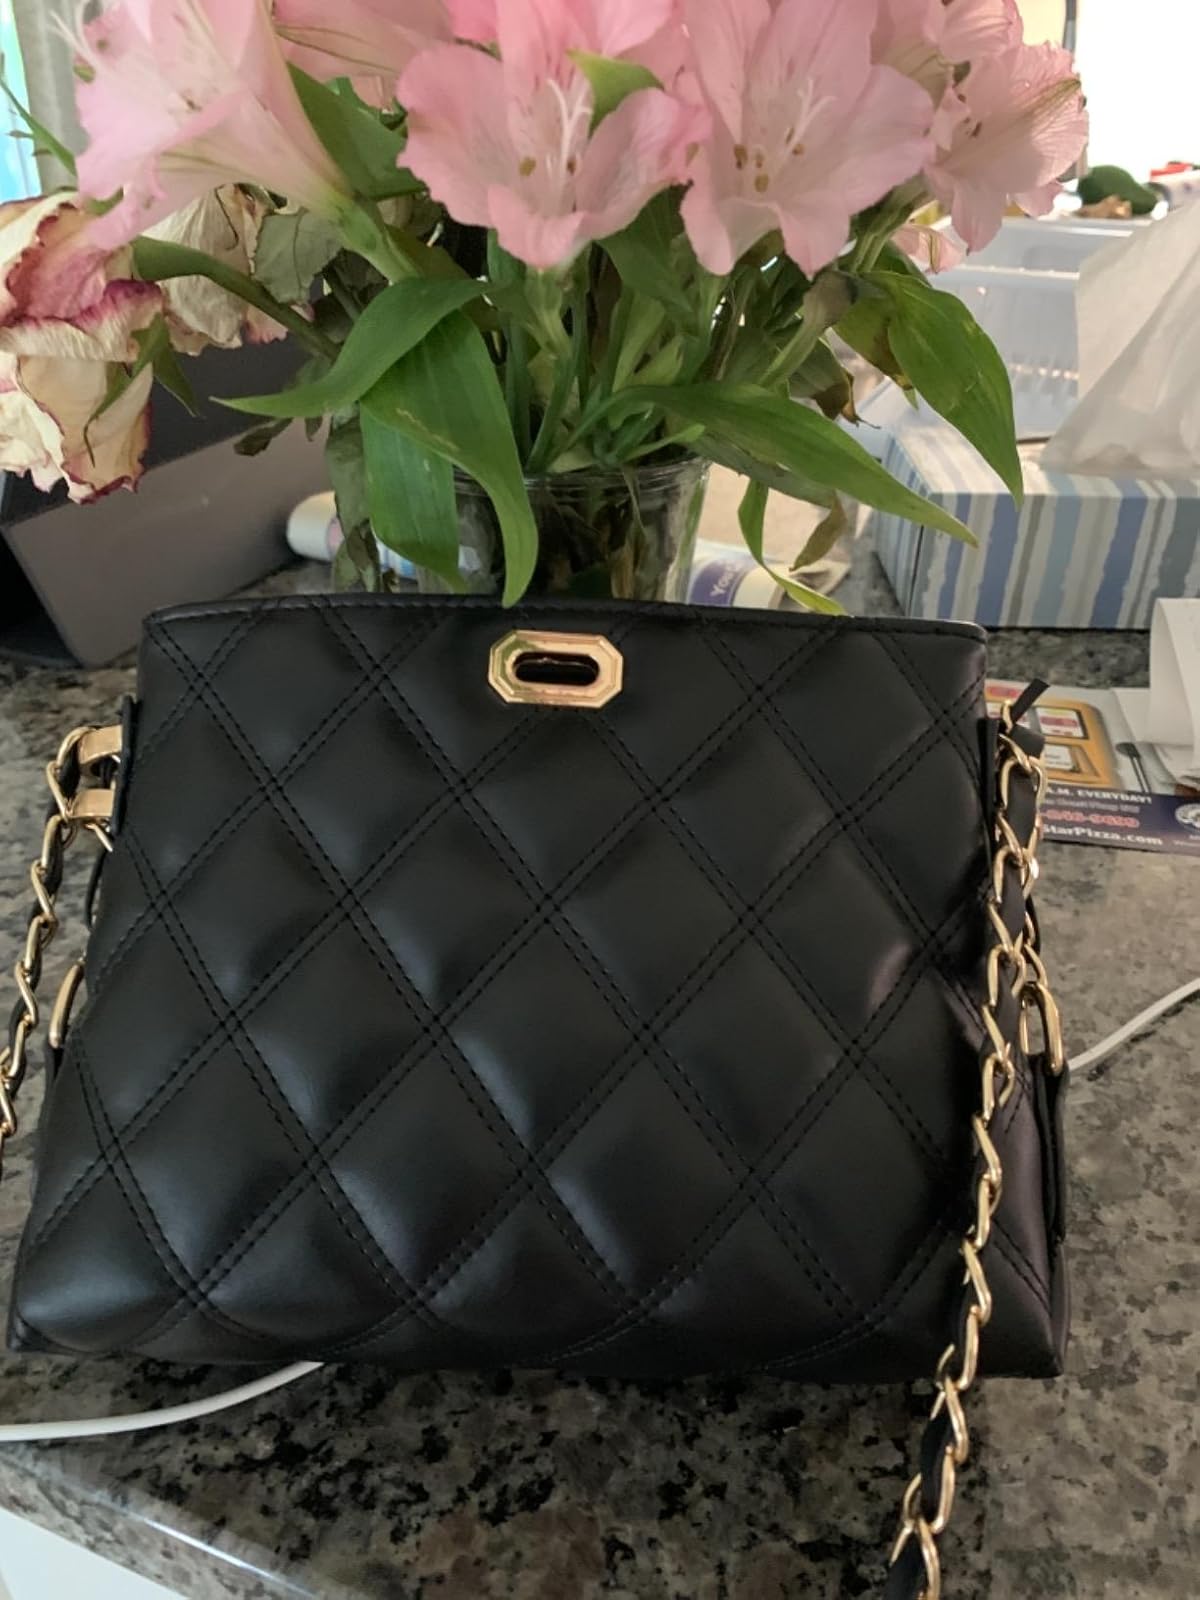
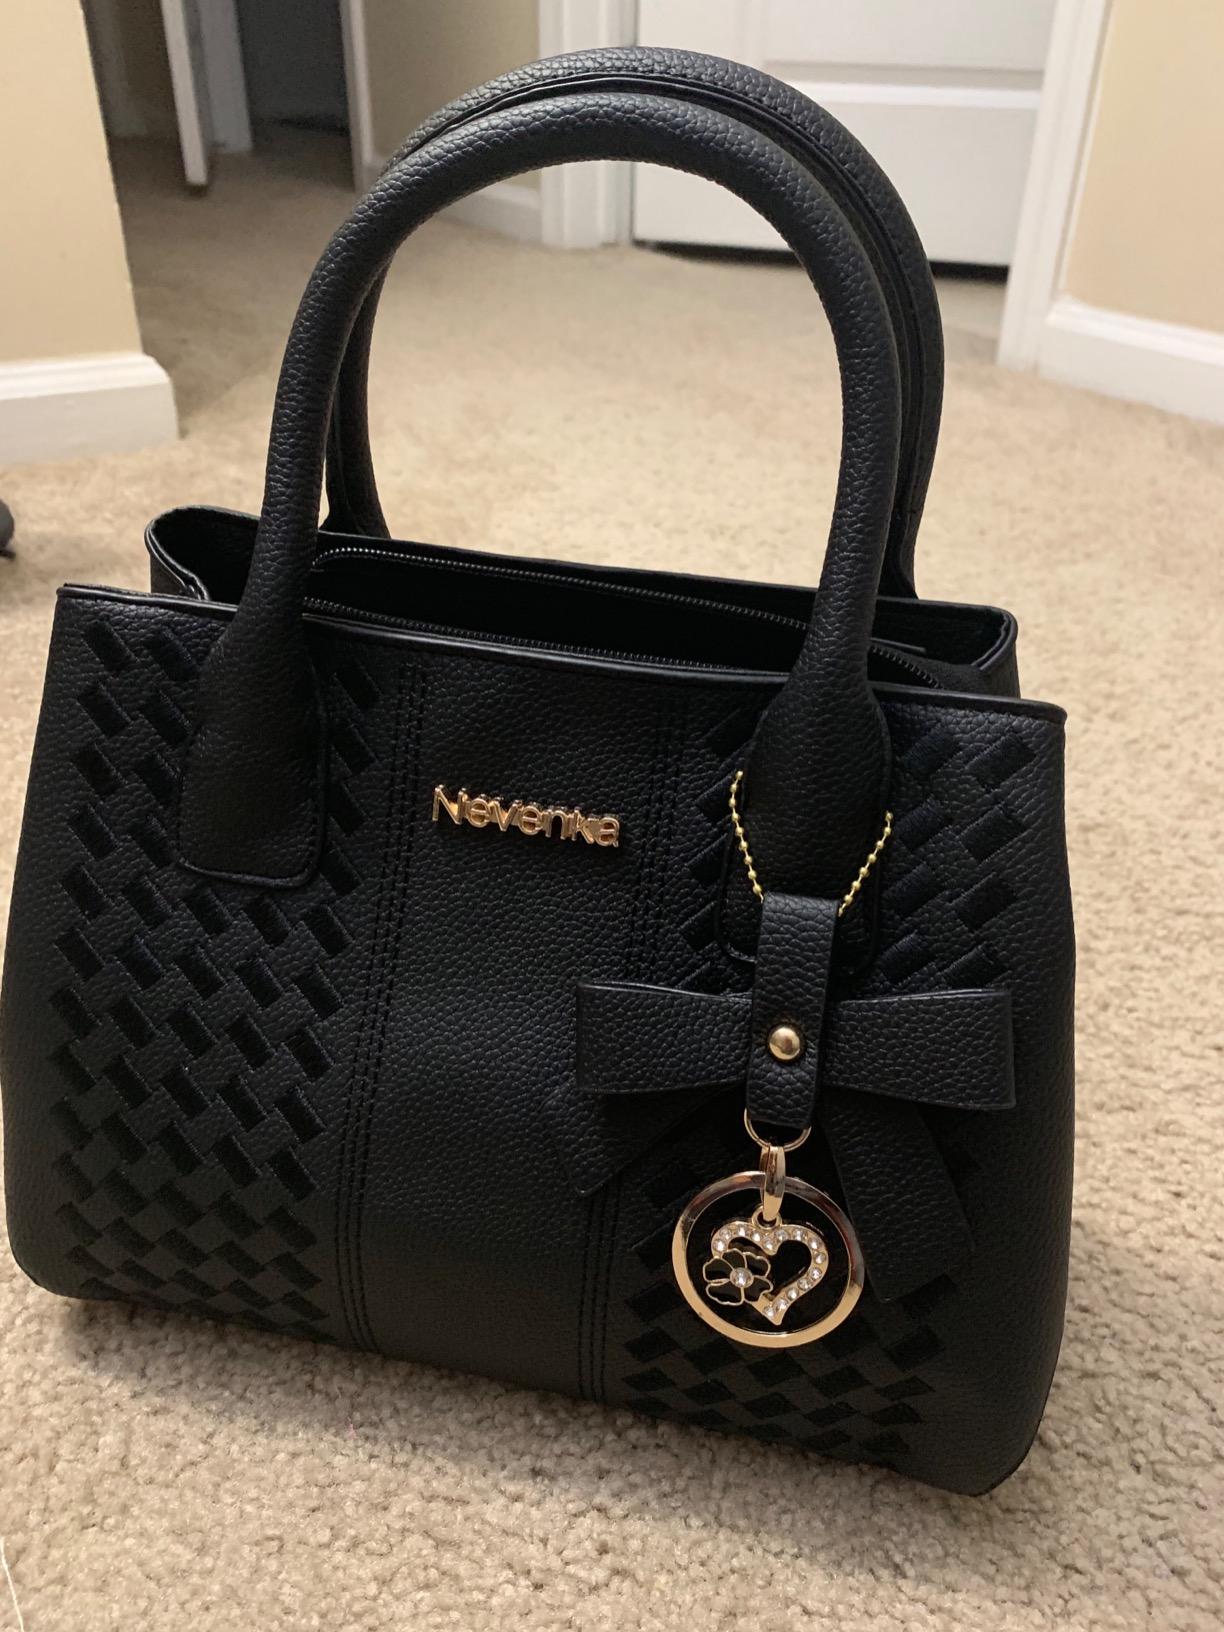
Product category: accessories_handbag
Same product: no